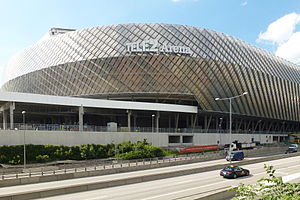
EM i håndbold 2020 (mænd) / Spillesteder
Europamesterskabet i håndbold for mænd 2020 var den 14. udgave af EM i håndbold for mænd arrangeret af European Handball Federation. Slutrunden med deltagelse af 24 hold blev spillet i Sverige, Østrig og Norge, der blev valgt som værtslande på EHF's kongres i Dublin den 20. september 2014, og hvor det også blev besluttet at udvide antallet af deltagere ved slutrunden fra de hidtidige 16 til 24.